Ruth Hieronymi

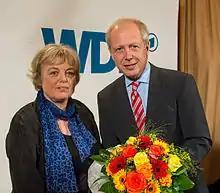
Ruth Hieronymi congratulating Tom Buhrow after he was elected intendant of the WDR (2013)

Ruth Hieronymi (8 November 1947 – 30 April 2025) was a German politician who served as a Member of the European Parliament for North Rhine-Westphalia from 1999 until 2009. She was a member of the conservative Christian Democratic Union, part of the European People's Party.